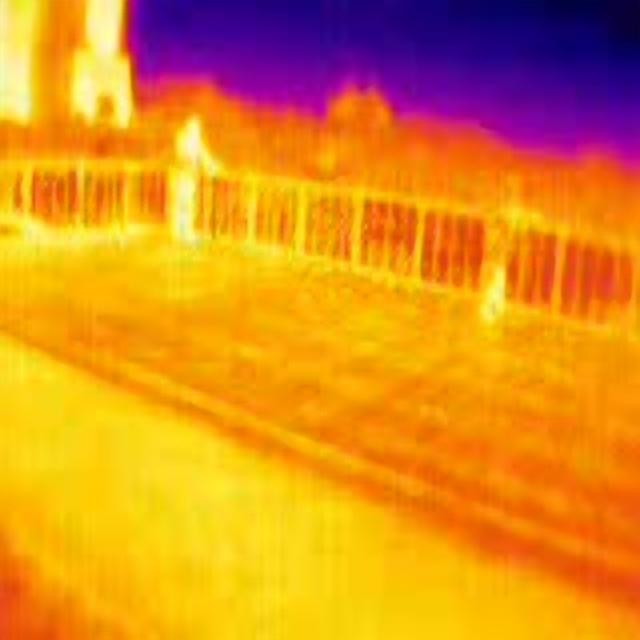
Detected objects:
label: person
label: person